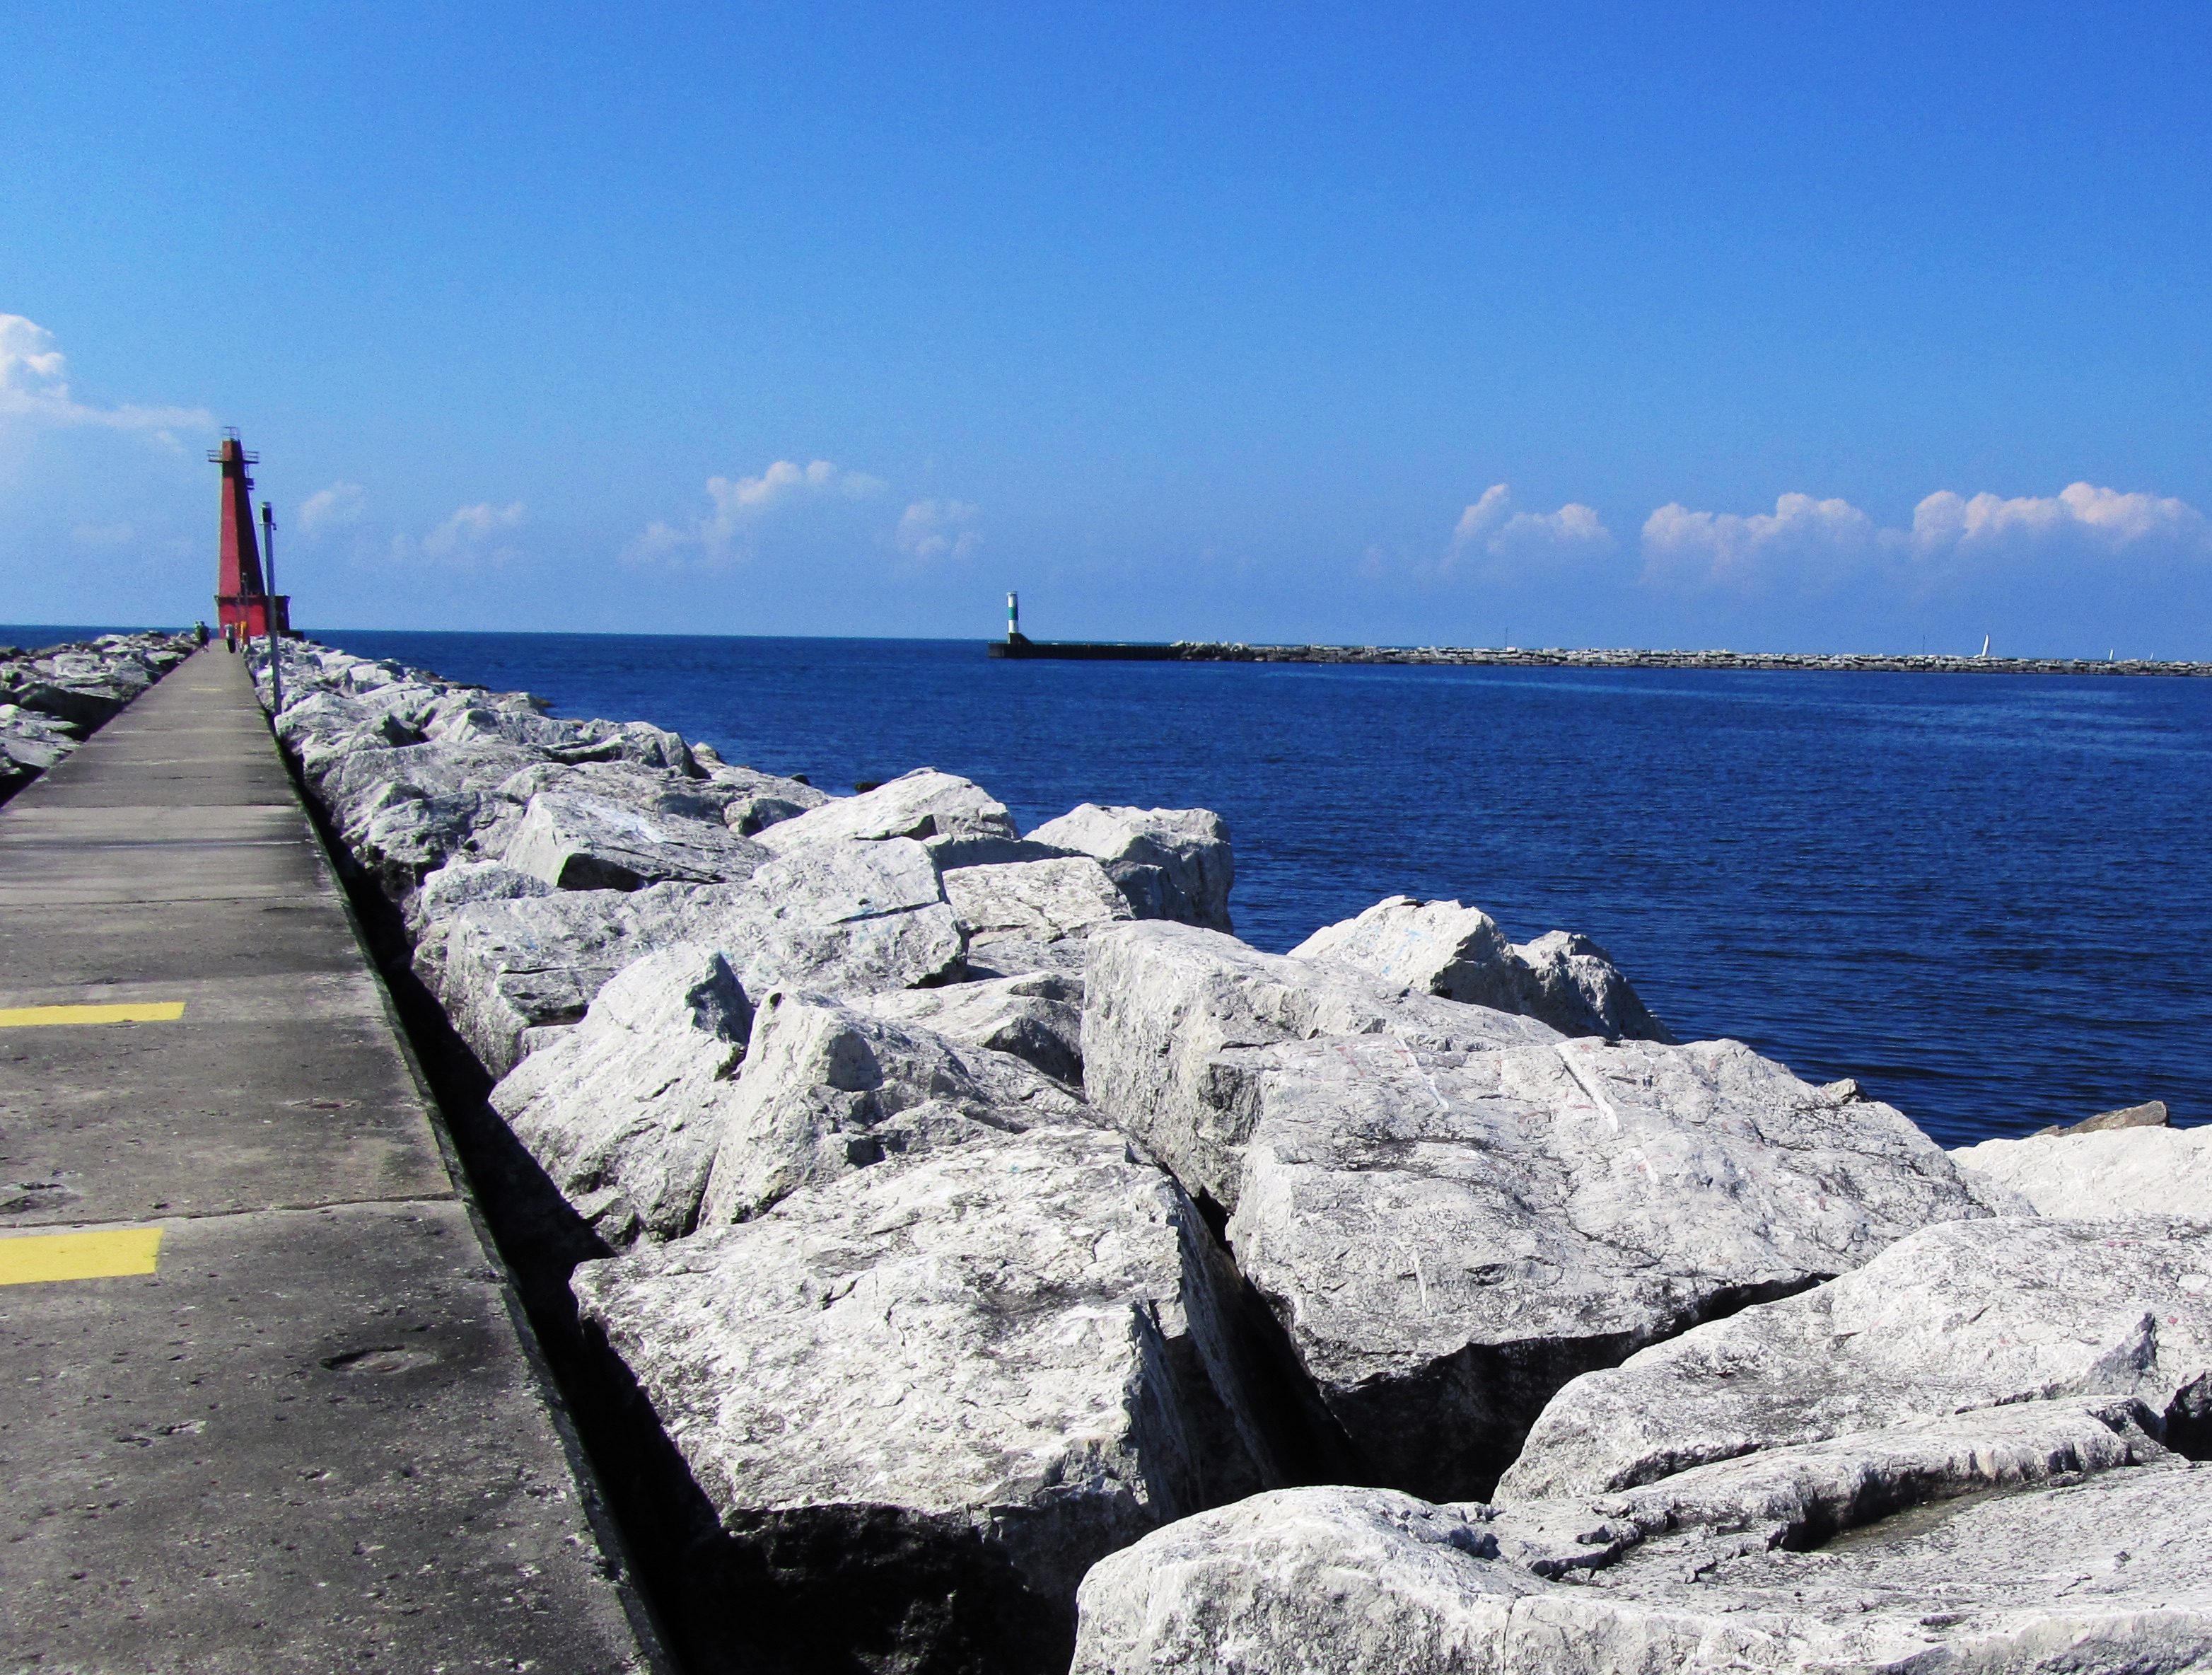
sea, coast, rock, ocean, horizon, mountain, snow, winter, shore, wave, ice, arctic, terrain, breakwater, cape